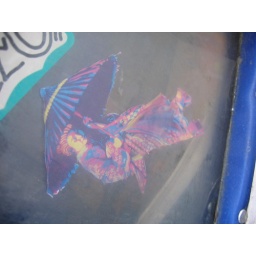
Found on a newspaper box in San Francisco, CA.